Angkor Borei and Phnom Da

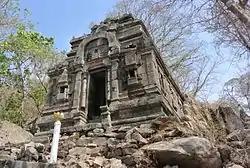
Asram Moha Russei temple in Angkor Borey site

The ancient Funan sites of Angkor Borei and Phnom Da are located in the Angkor Borei District, Takéo Province, of southern Cambodia. They are both in the southern part of Cambodia, about from the western split of Mekong river delta, from the seacoast, near the Vietnam border and the Óc Eo site. The Angkor Borei site was likely an early capital and a region where southeast Asian culture and arts fused in the ancient times. Archaeological excavations have yielded items that are carbon dated to roughly 1523 BC and thereafter, many related to early Buddhism and Hinduism, confirming a continuous human settlement at least for some 500 years. They contain the earliest known dated Khmer inscriptions as well as what may be the earliest tradition of Khmer sculpture.